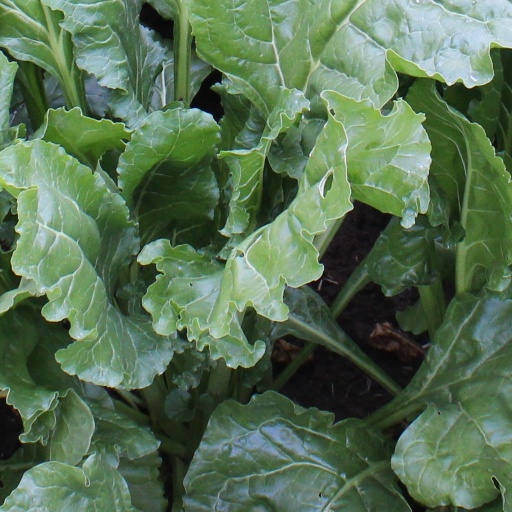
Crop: sugar beet